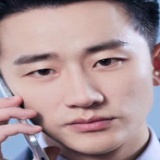
diễn viên Hoàng Hiên